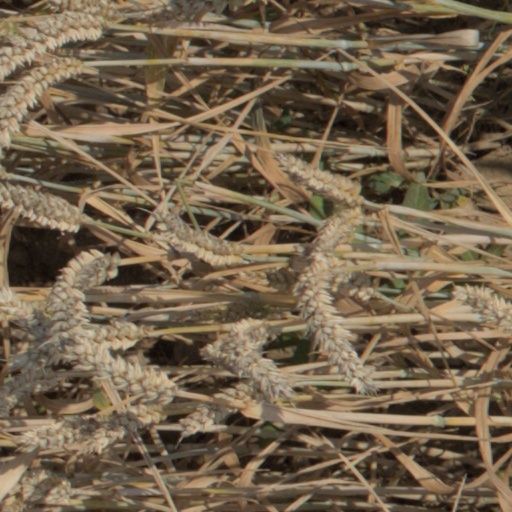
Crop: wheat